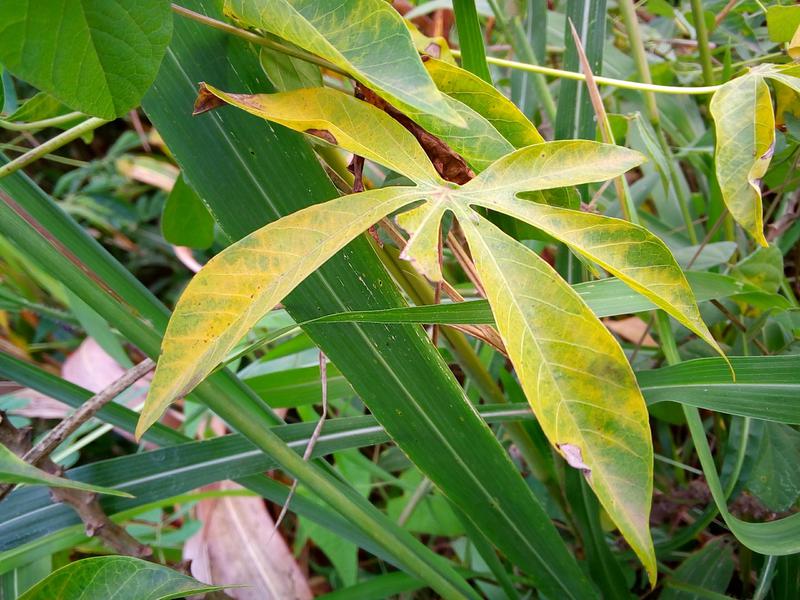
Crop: cassava
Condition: healthy